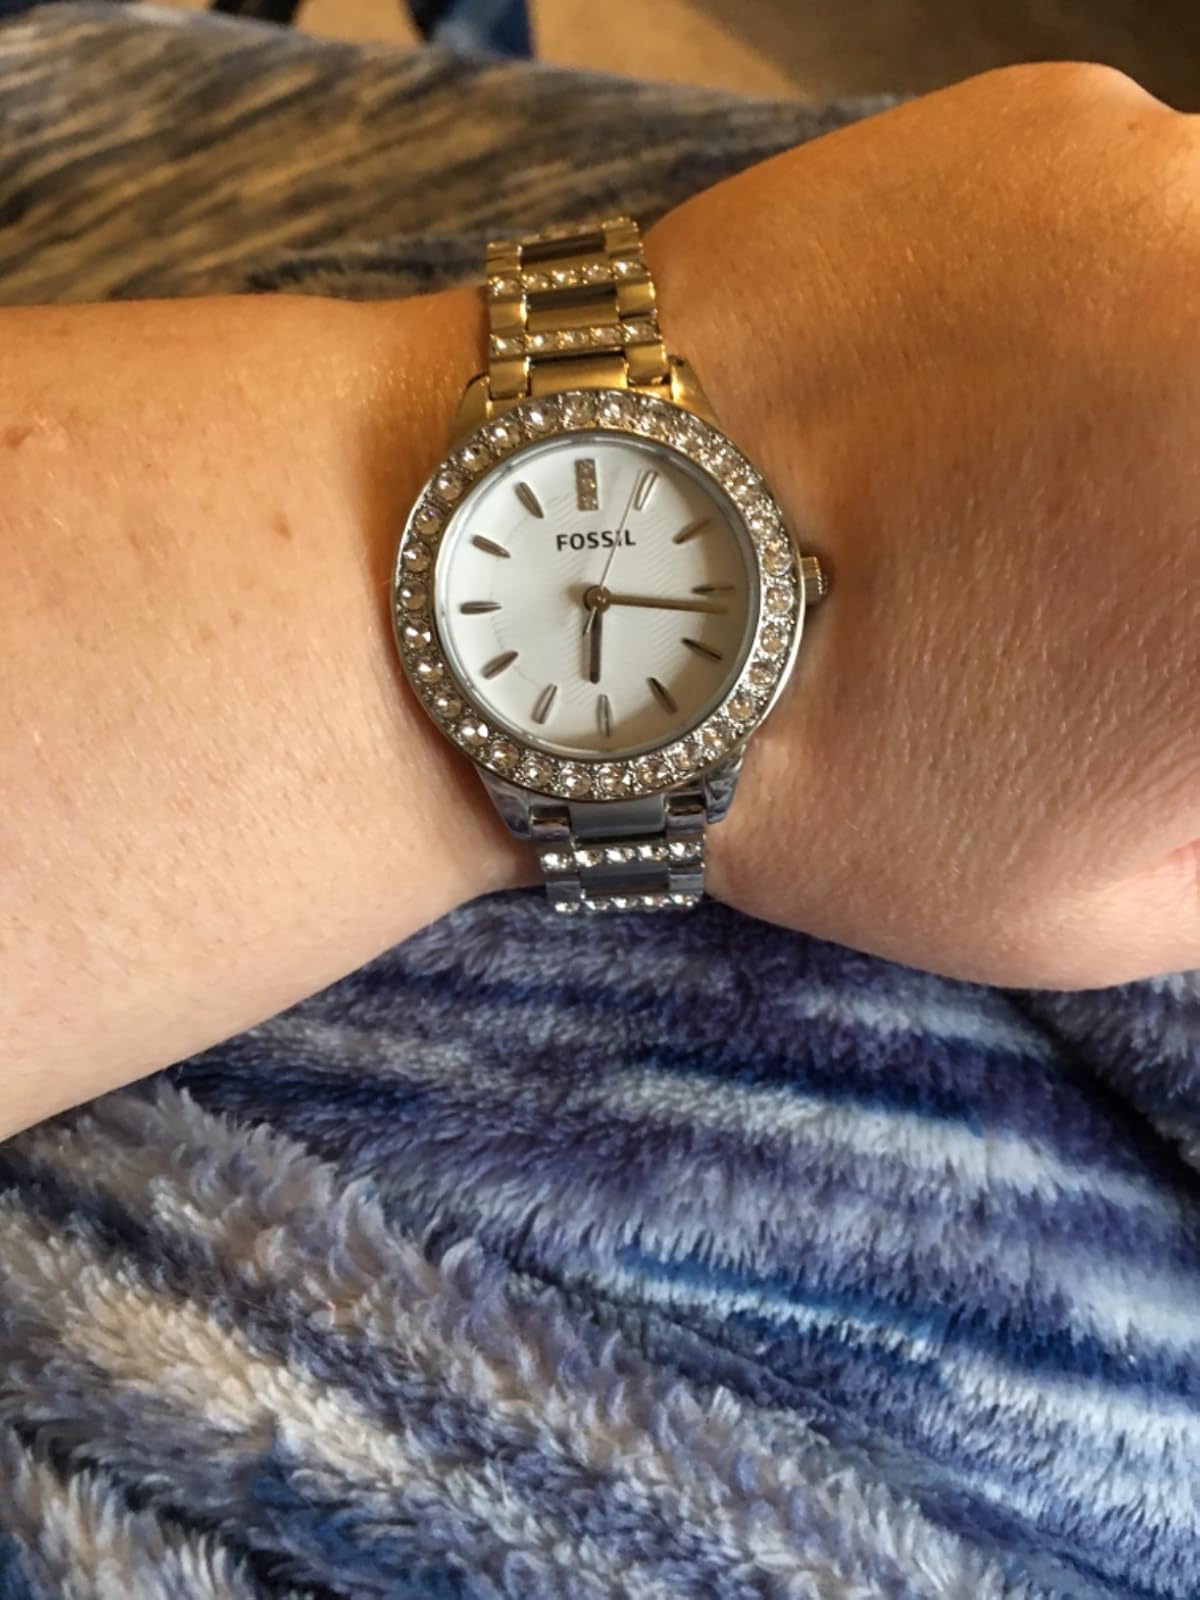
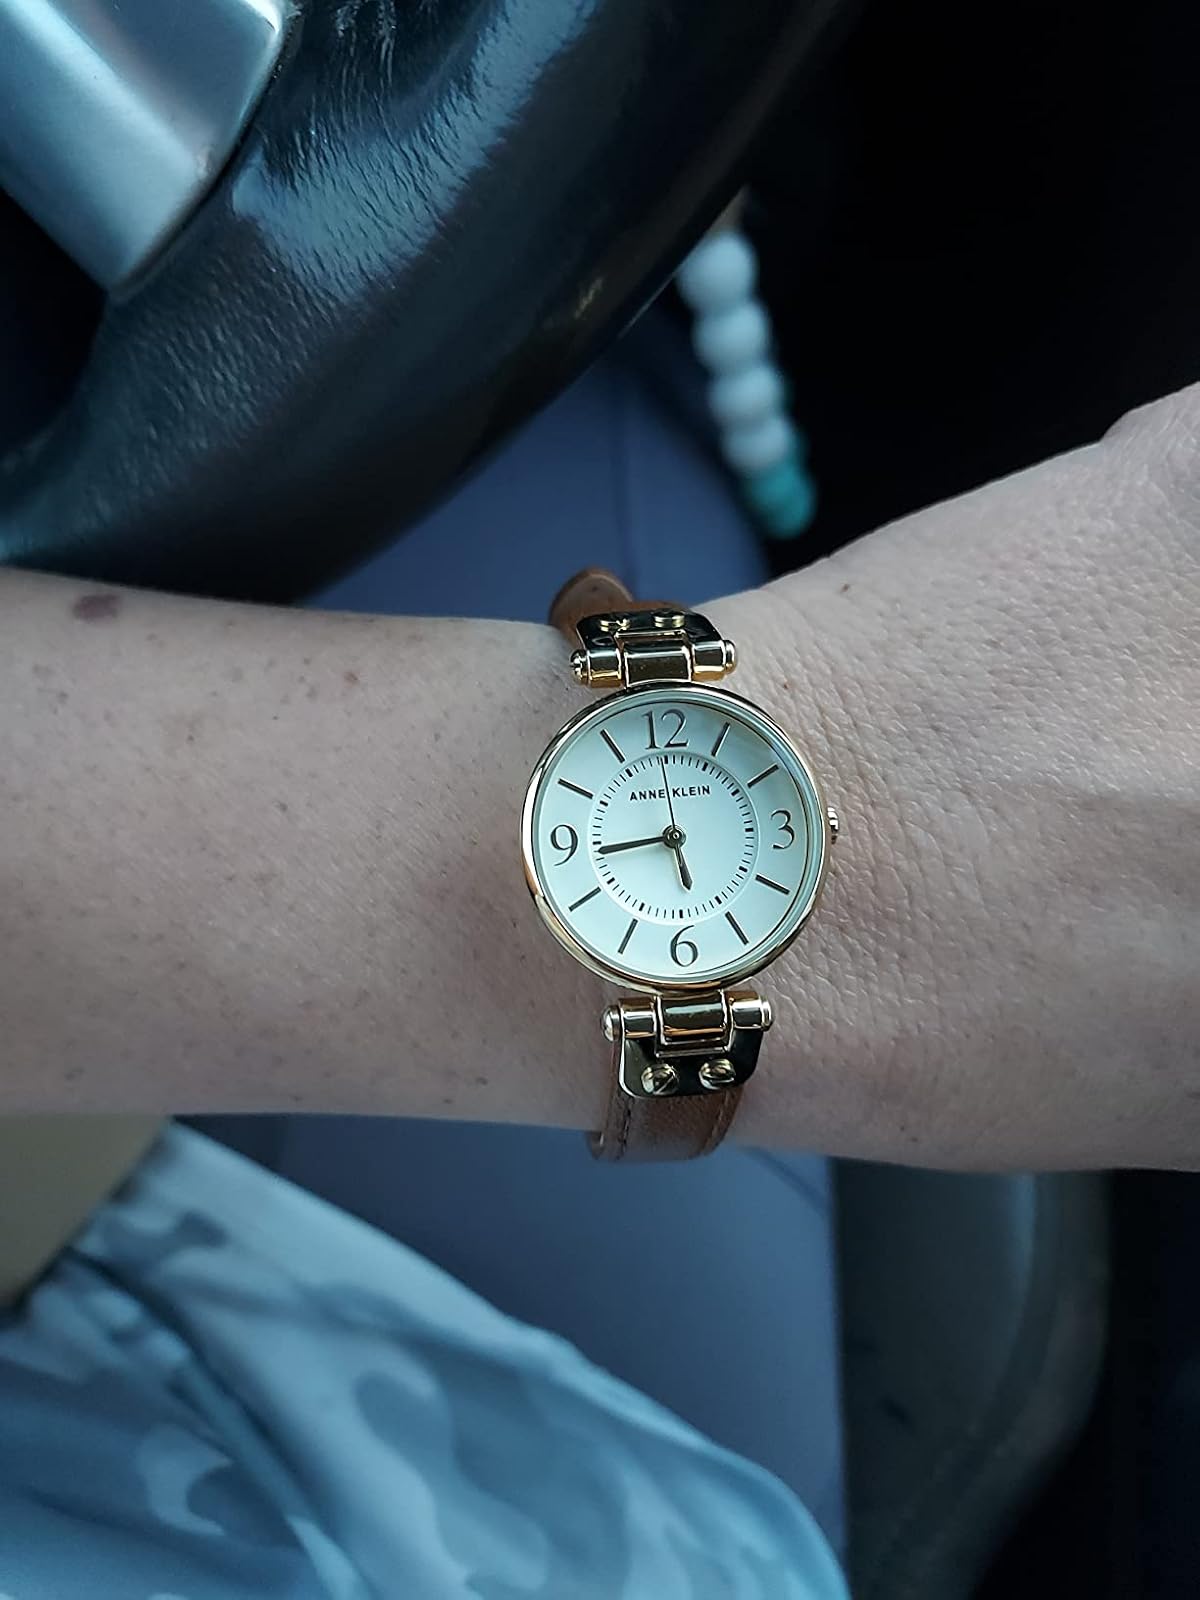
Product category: accessories_watch
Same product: no